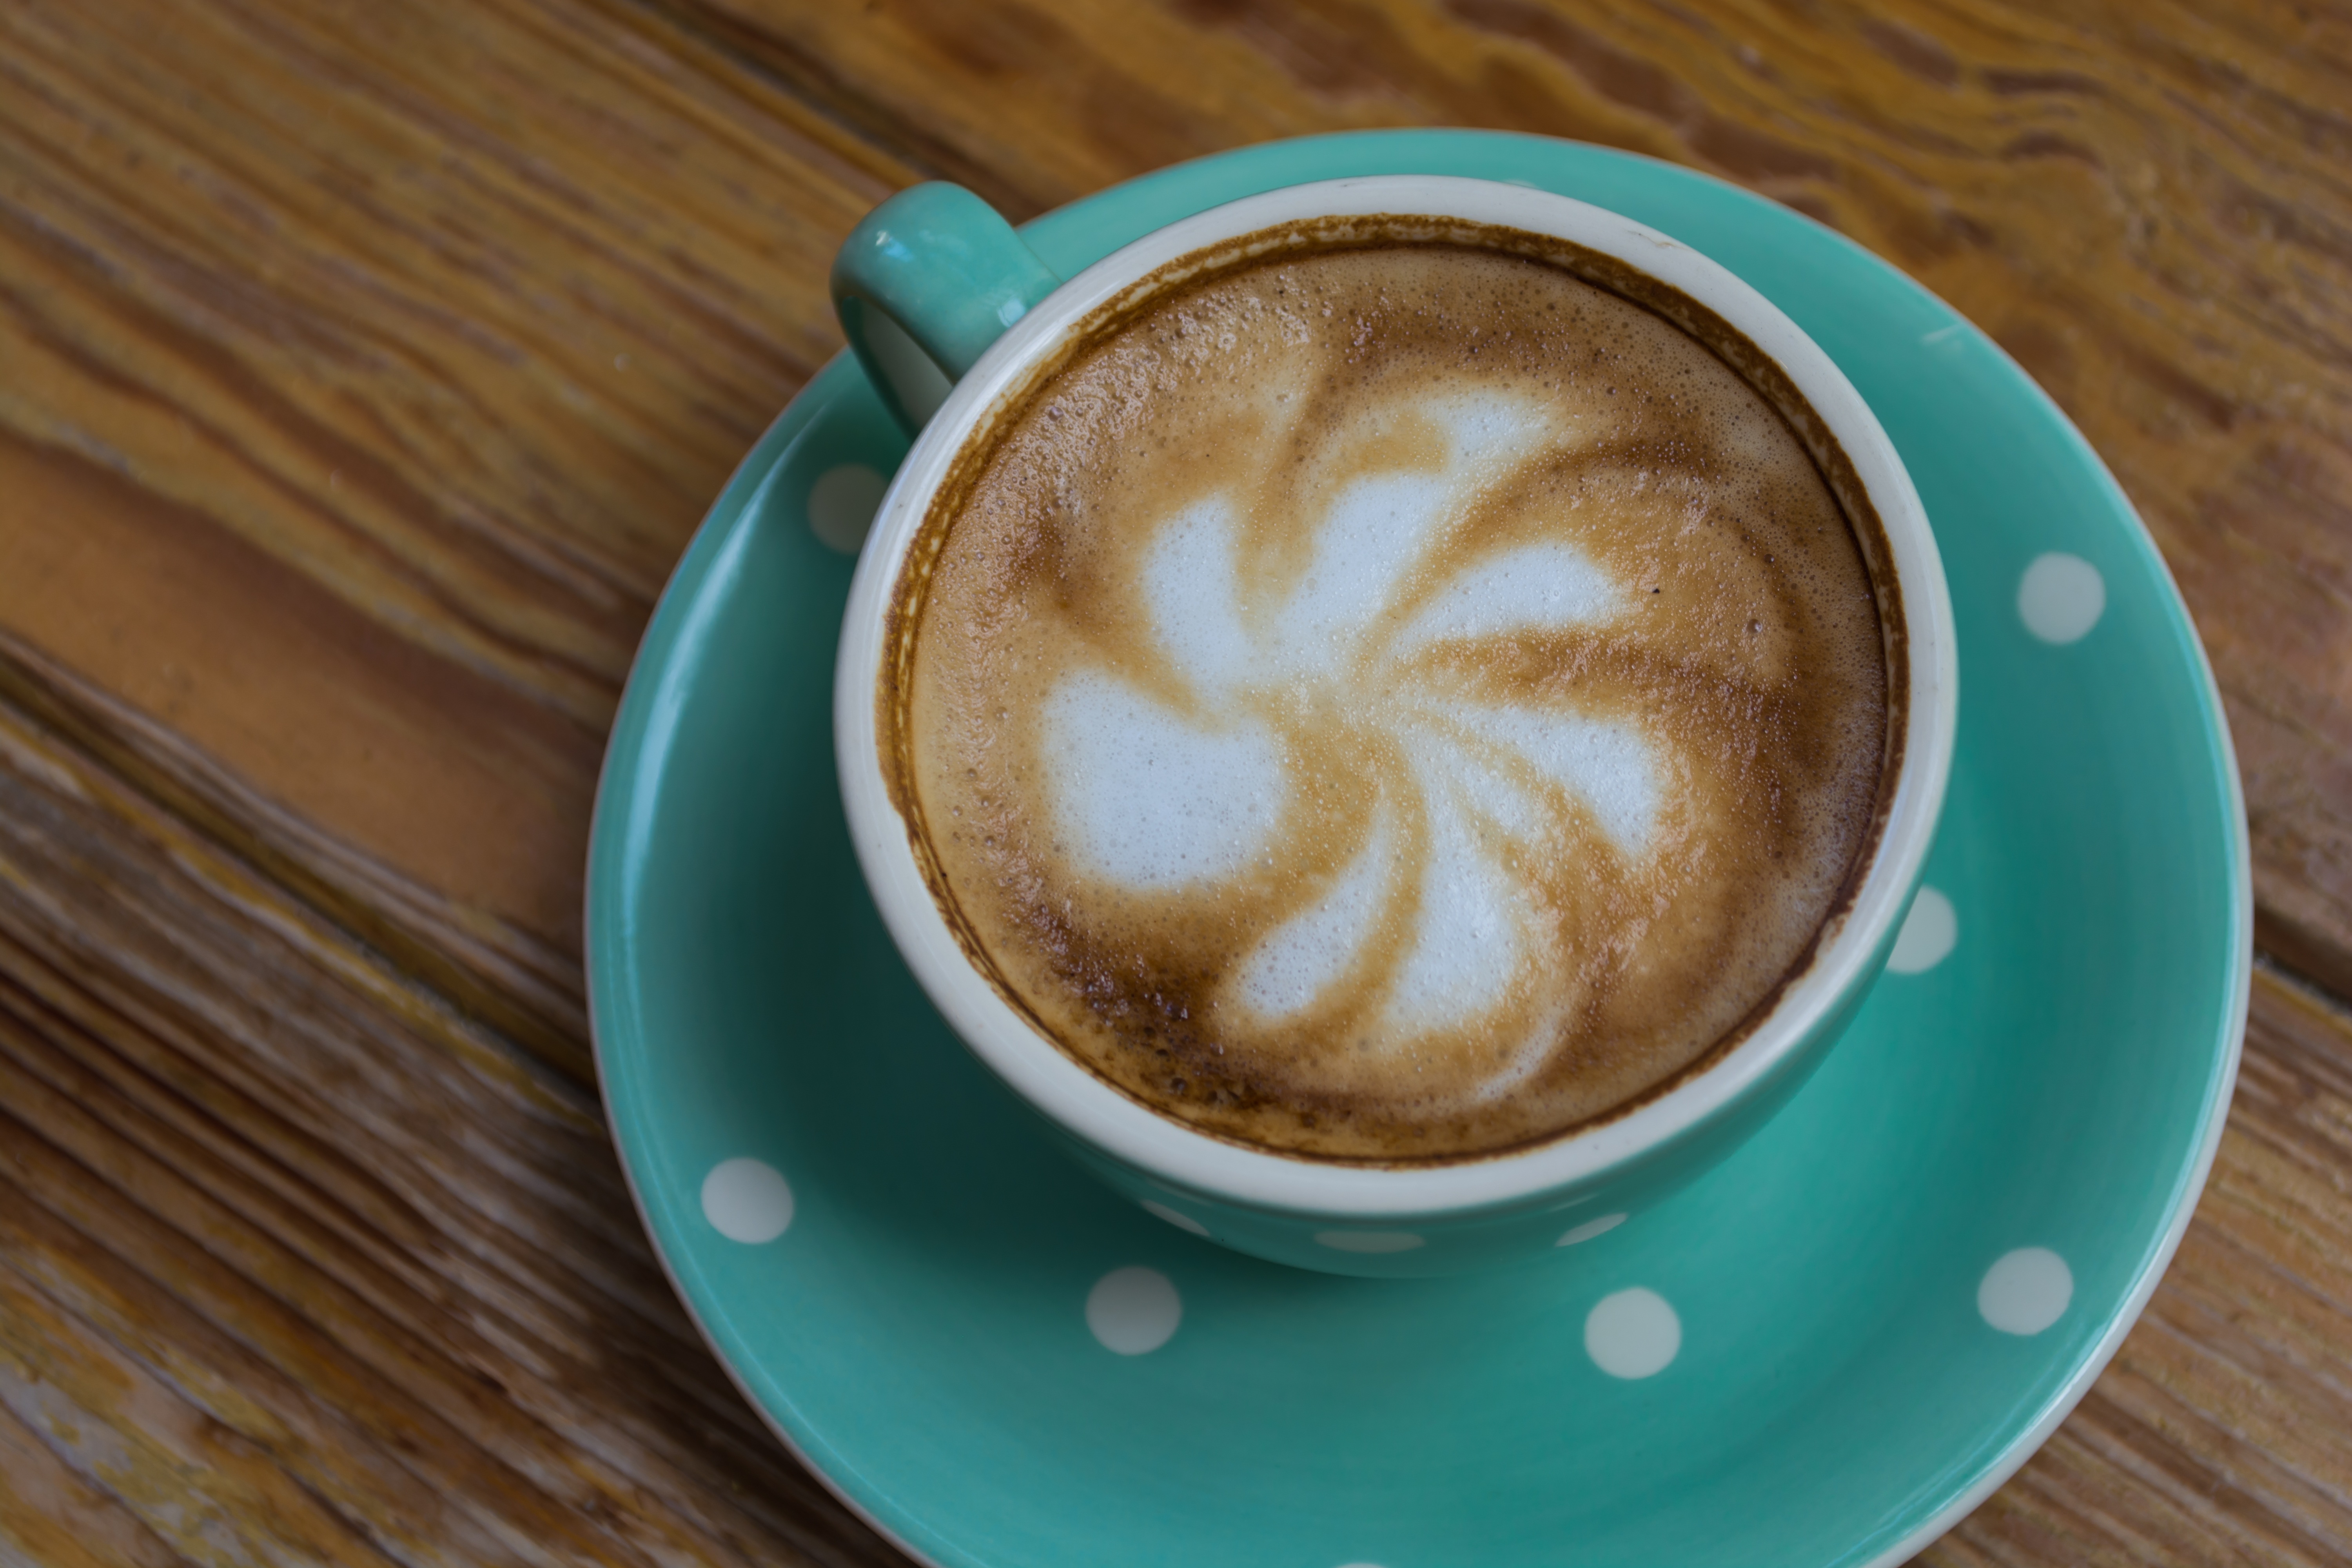
coffee, cup, latte, cappuccino, saucer, beverage, drink, mug, coffee cup, caffeine, porcelain, flat white, caf au lait, caff macchiato, coffee milk, royalty free images